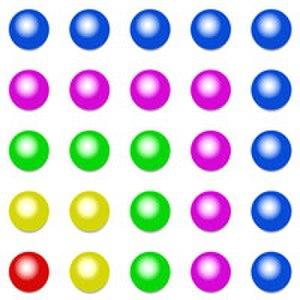
Certains carrés parfaits permettent de construire des triplets pythagoriciens
En mathématiques, l’algèbre géométrique regroupe des méthodes géométriques, utilisées par les Grecs de l'Antiquité, pour établir des résultats maintenant classés dans la branche mathématique appelée algèbre. Ces techniques permettent la mise en évidence des propriétés élémentaires de la multiplication, d’effectuer des calculs comme la somme des premiers nombres entiers, ou impairs. Elles permettent d’établir des résultats comme des identités remarquables ou de résoudre une équation du second degré. L’algèbre géométrique fournit aussi des méthodes de résolution plus complexes, comme celles qui montrent l’existence de nombres irrationnels.